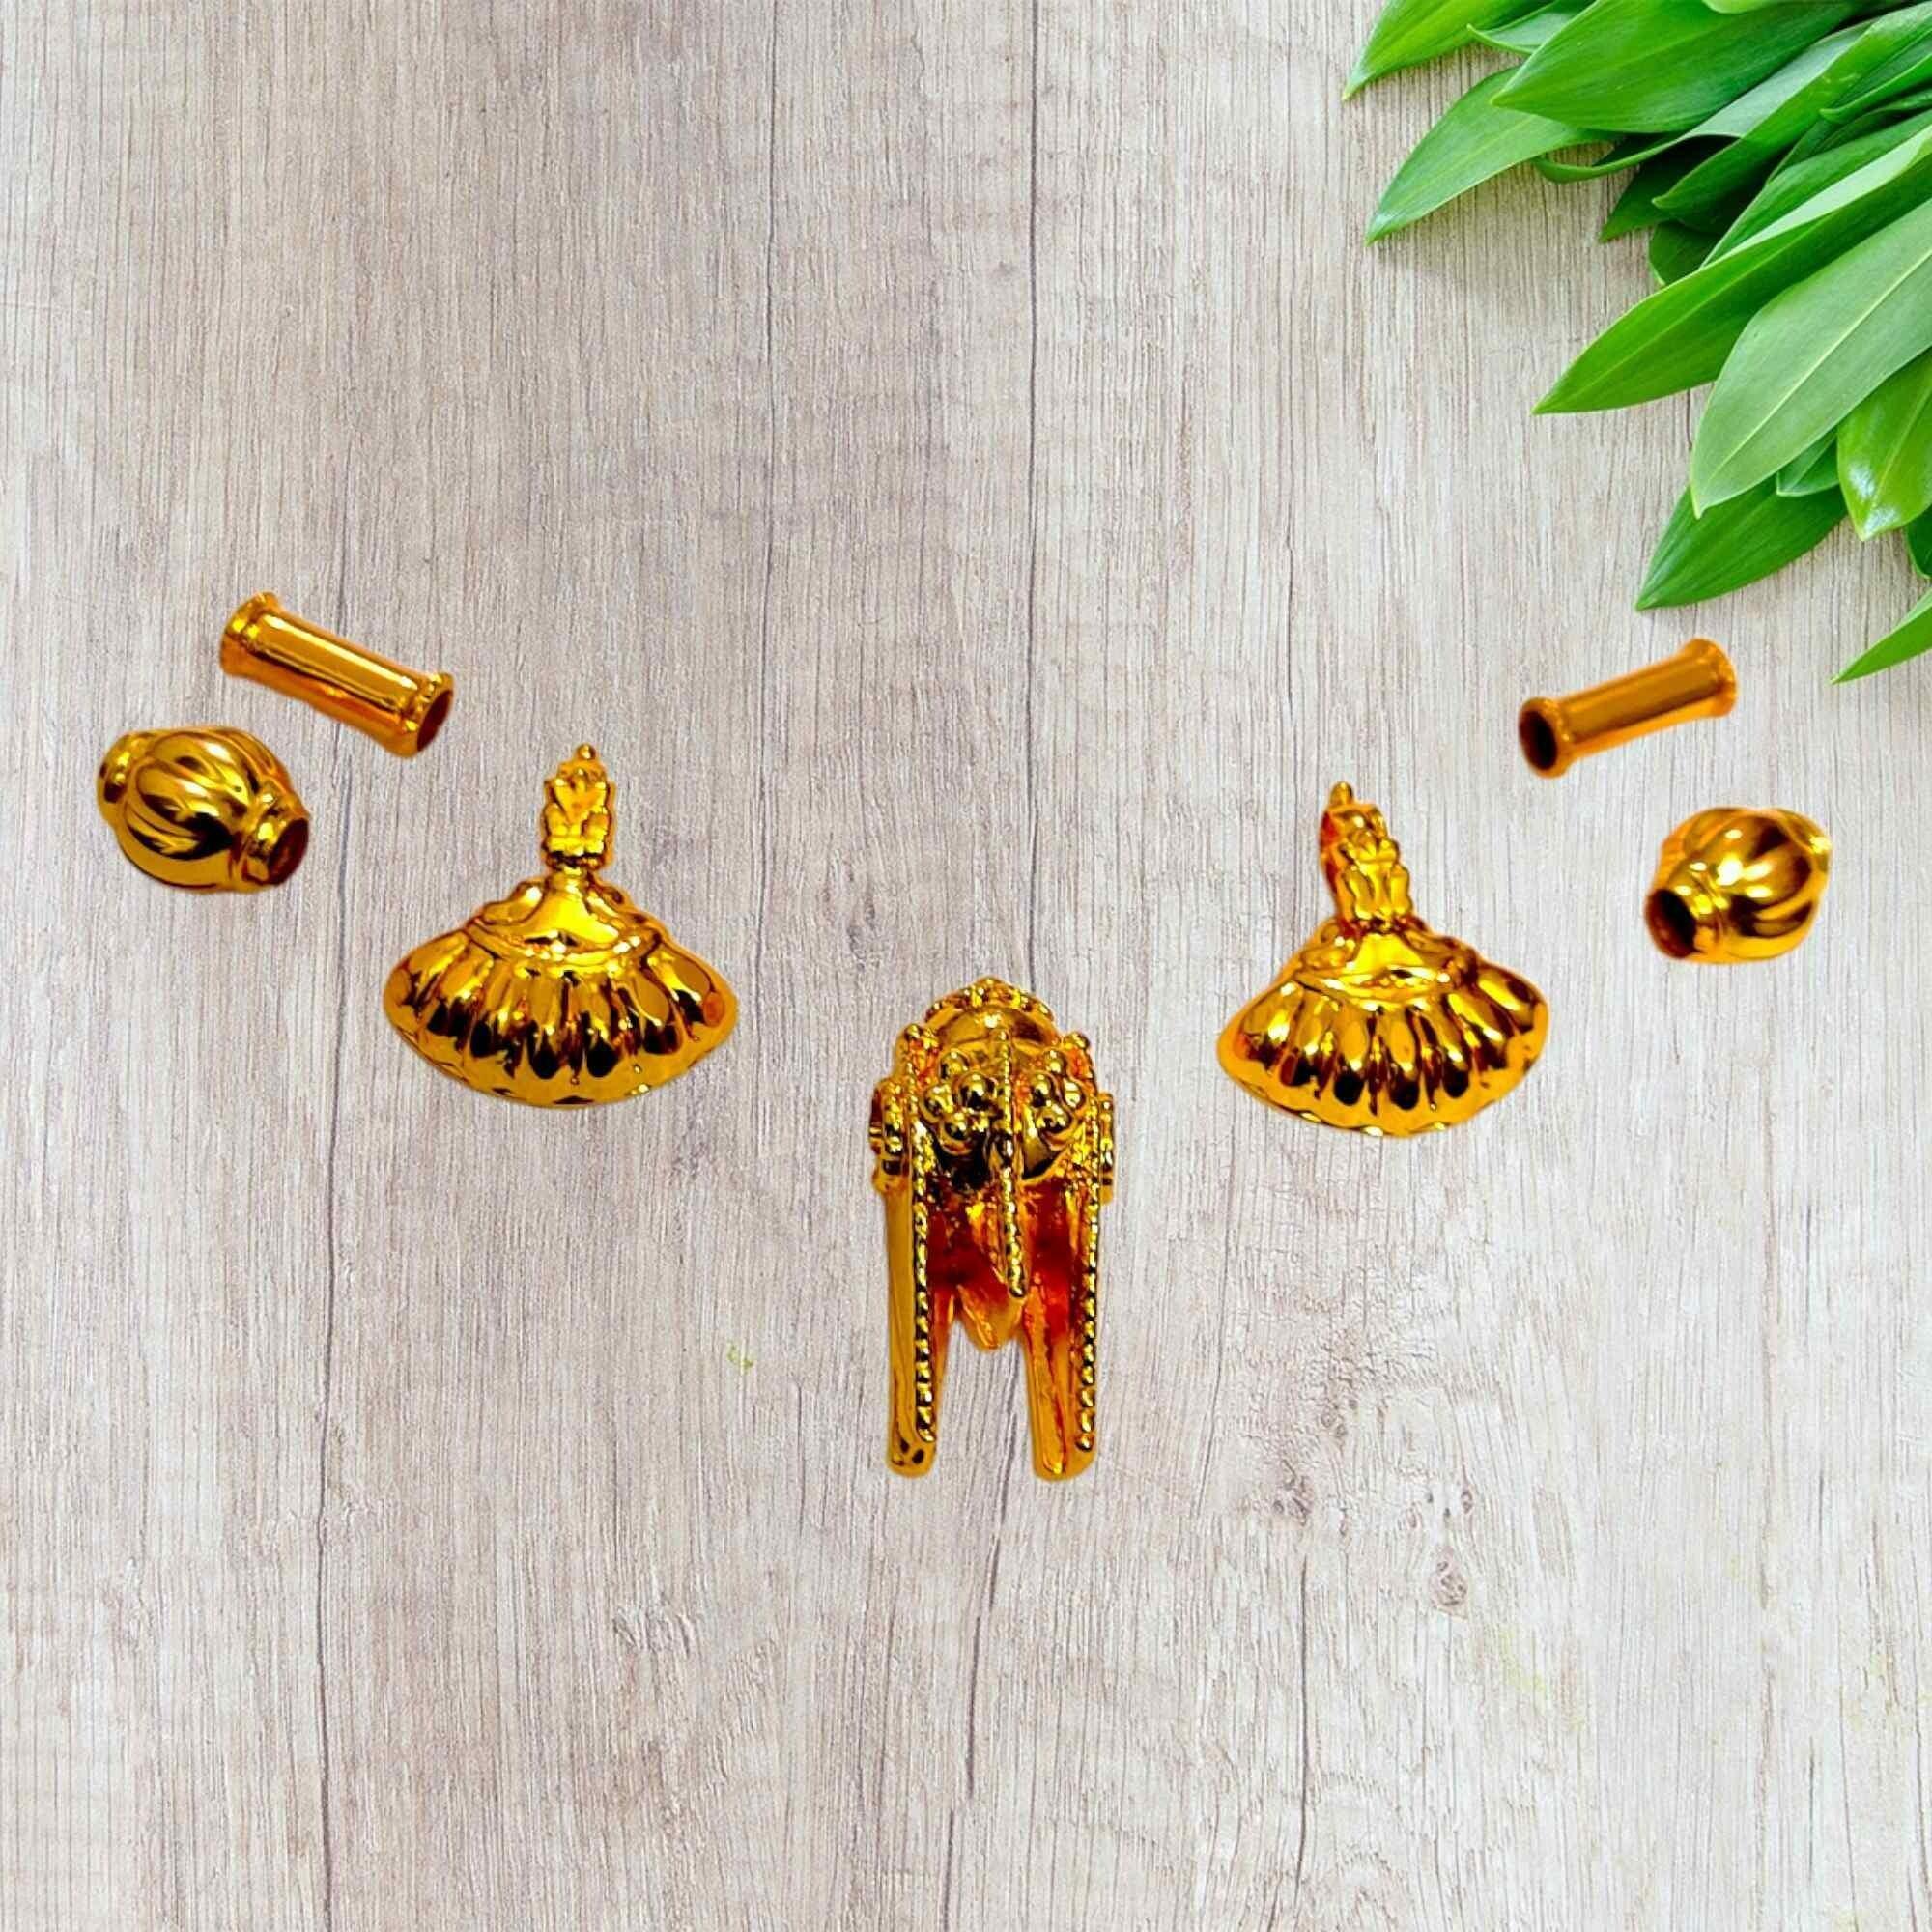
TGS GOLD COVERING Thali Urukal Mangalsutra set Mangalyam for Womens
Type: Necklaces & Pendants
Brand: TGS GOLD COVERING
Price: Rs. 399
TGS GOLD COVERING Thali Urukal Mangalsutra set Mangalyam for Womens